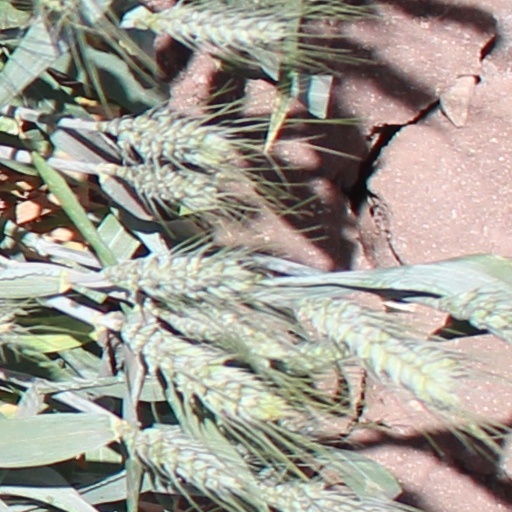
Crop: wheat